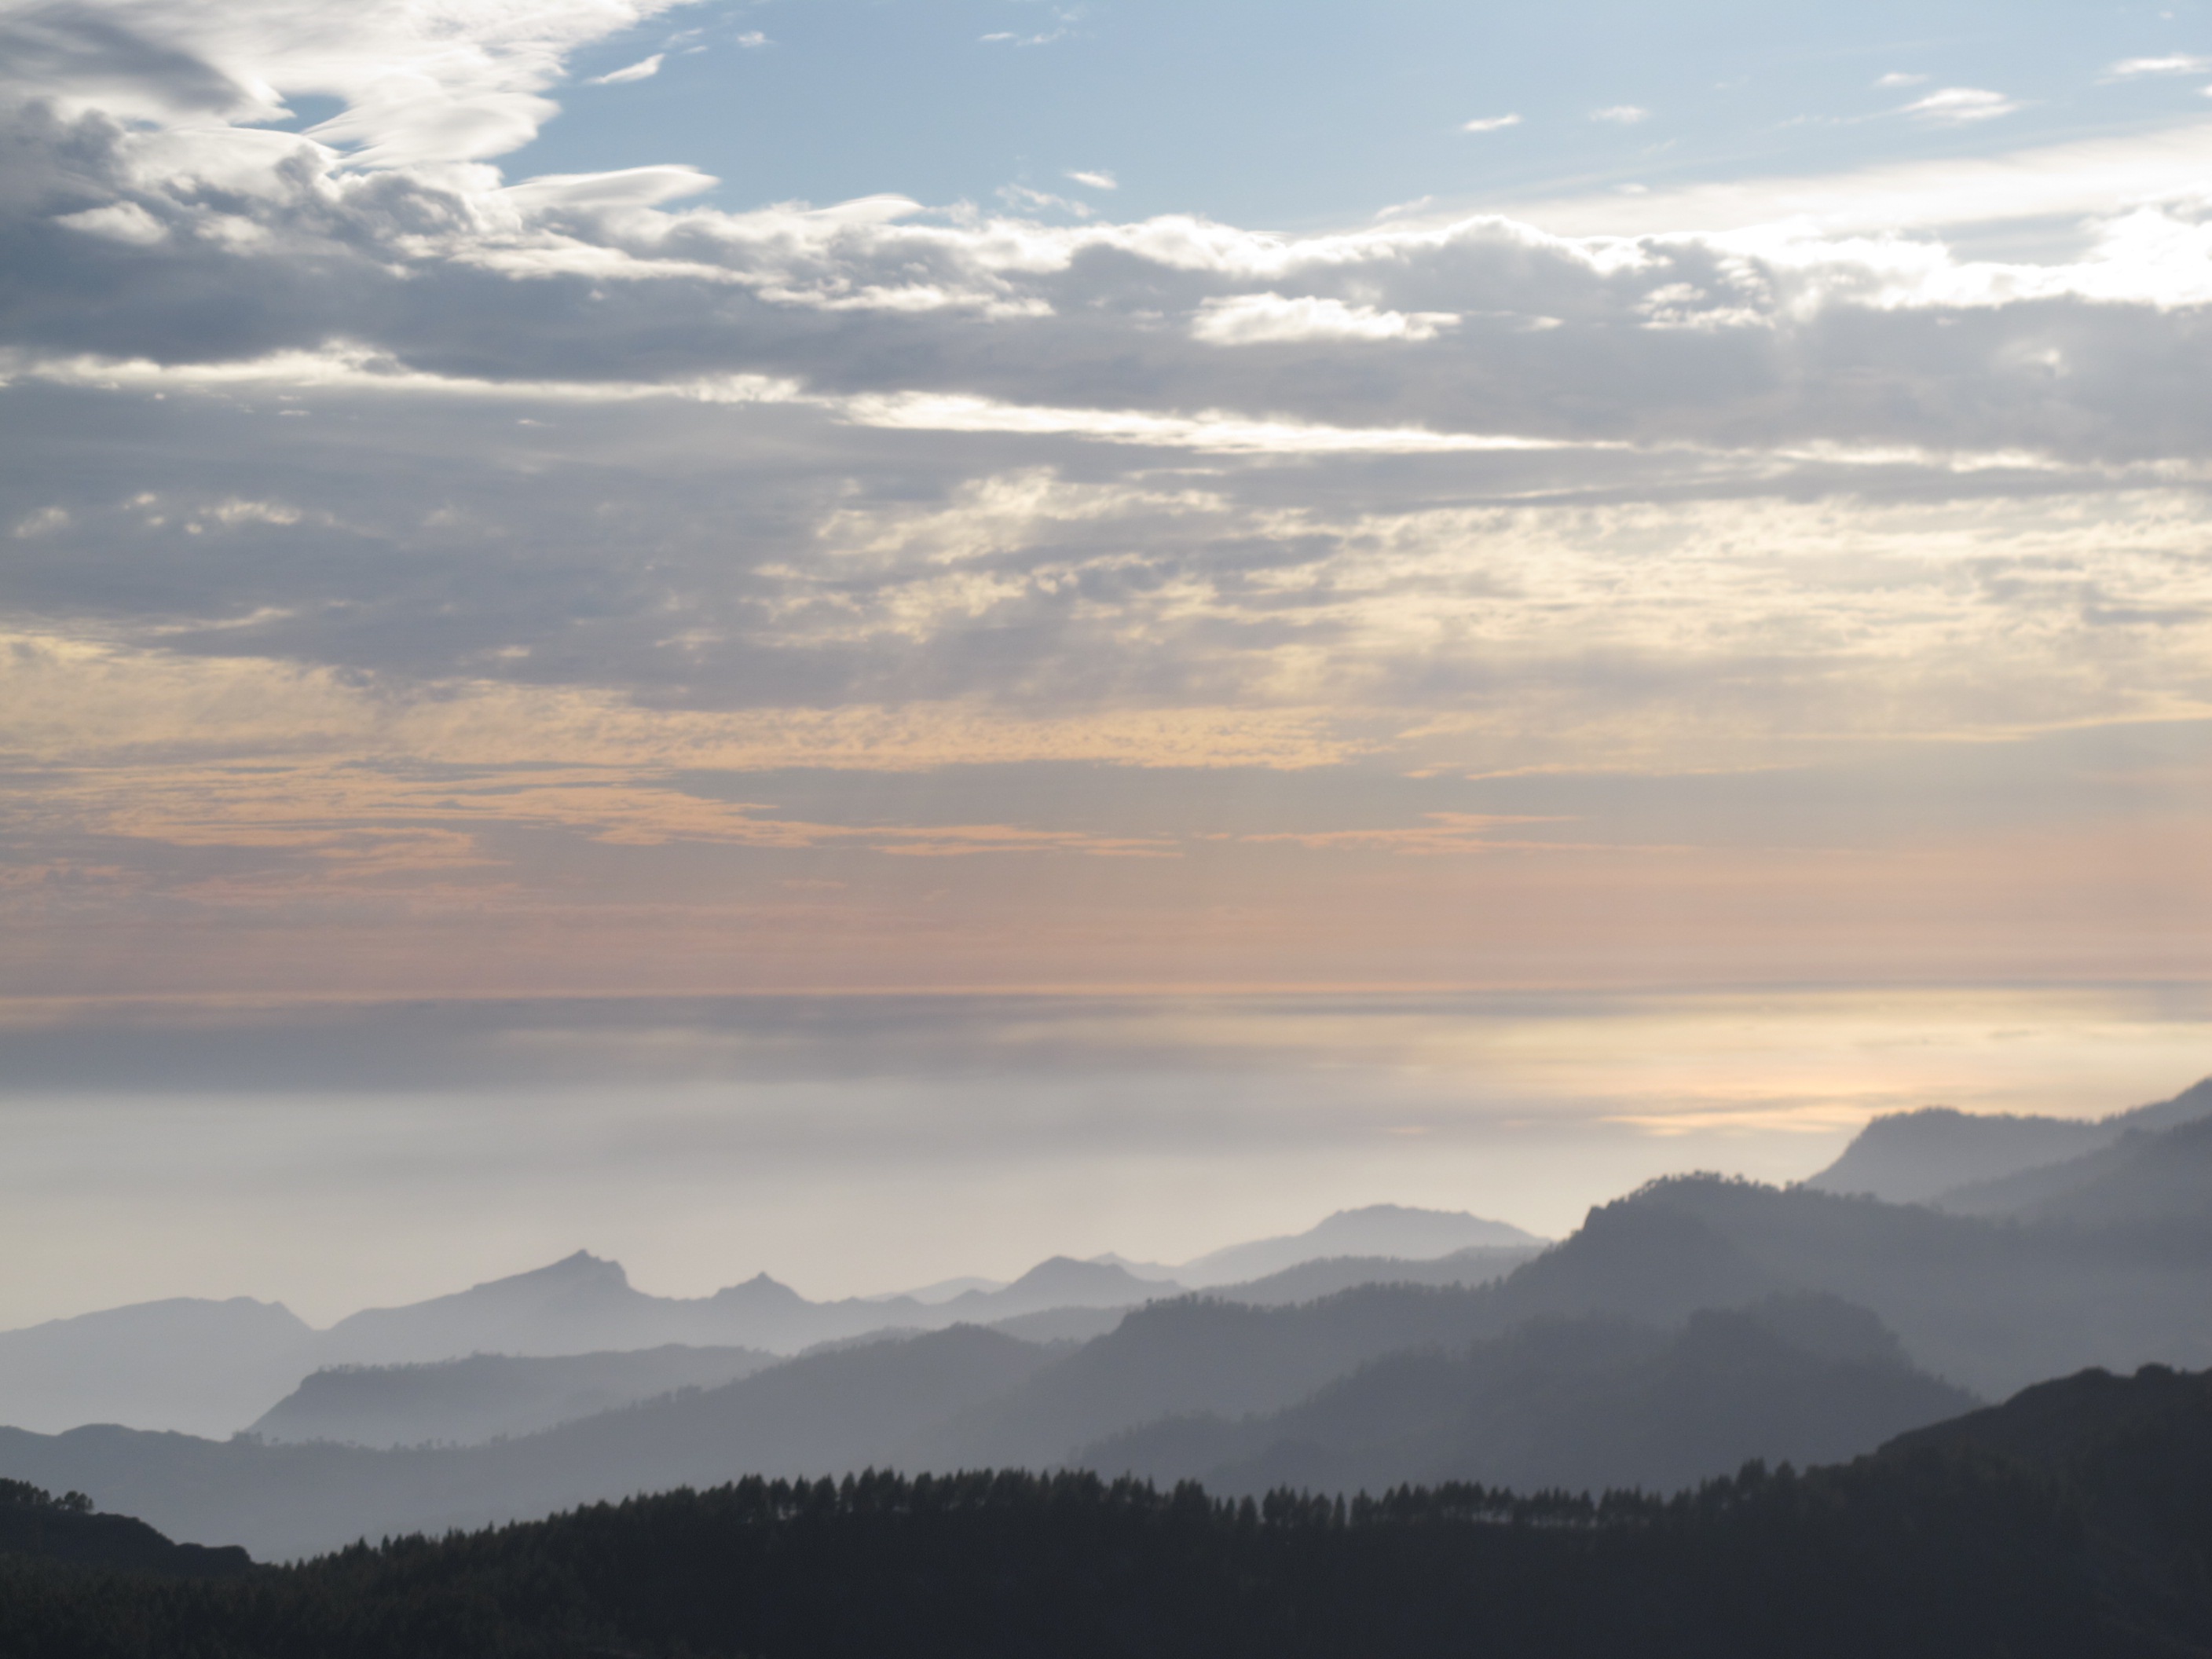
nature, horizon, mountain, cloud, sky, sunrise, sunset, mist, sunlight, morning, hill, dawn, atmosphere, mountain range, dusk, evening, orange, blue, plain, clouds, mountains, plateau, landform, atmospheric phenomenon, atmosphere of earth, mountainous landforms